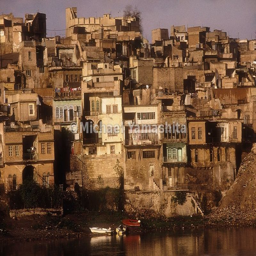
a frontal view of the city .